Ralph Brill

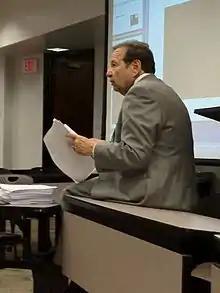
Rocky Mountain Legal Writing Conference, March 2012

In addition to his work in legal education, Brill has been active in the Chicago Bar Association and was the chief draftsperson of rules requiring State of Illinois lawyers to be responsible for continuing their legal education for the remainder of their careers. Brill has also been a consultant on numerous tort cases.